History House Museum

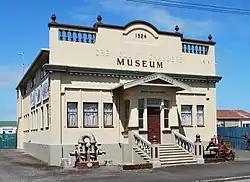
History House Museum in the former Grey County Council Chambers

History House Museum is a collection of photographic and archival records and historical objects relating to Grey District on the West Coast of New Zealand. The museum opened in the former Grey County Council Chambers in 1996, but the building was deemed unsafe in the event of an earthquake and forced to close in 2017. A new home for the collection is being sought.